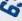
Number: 6